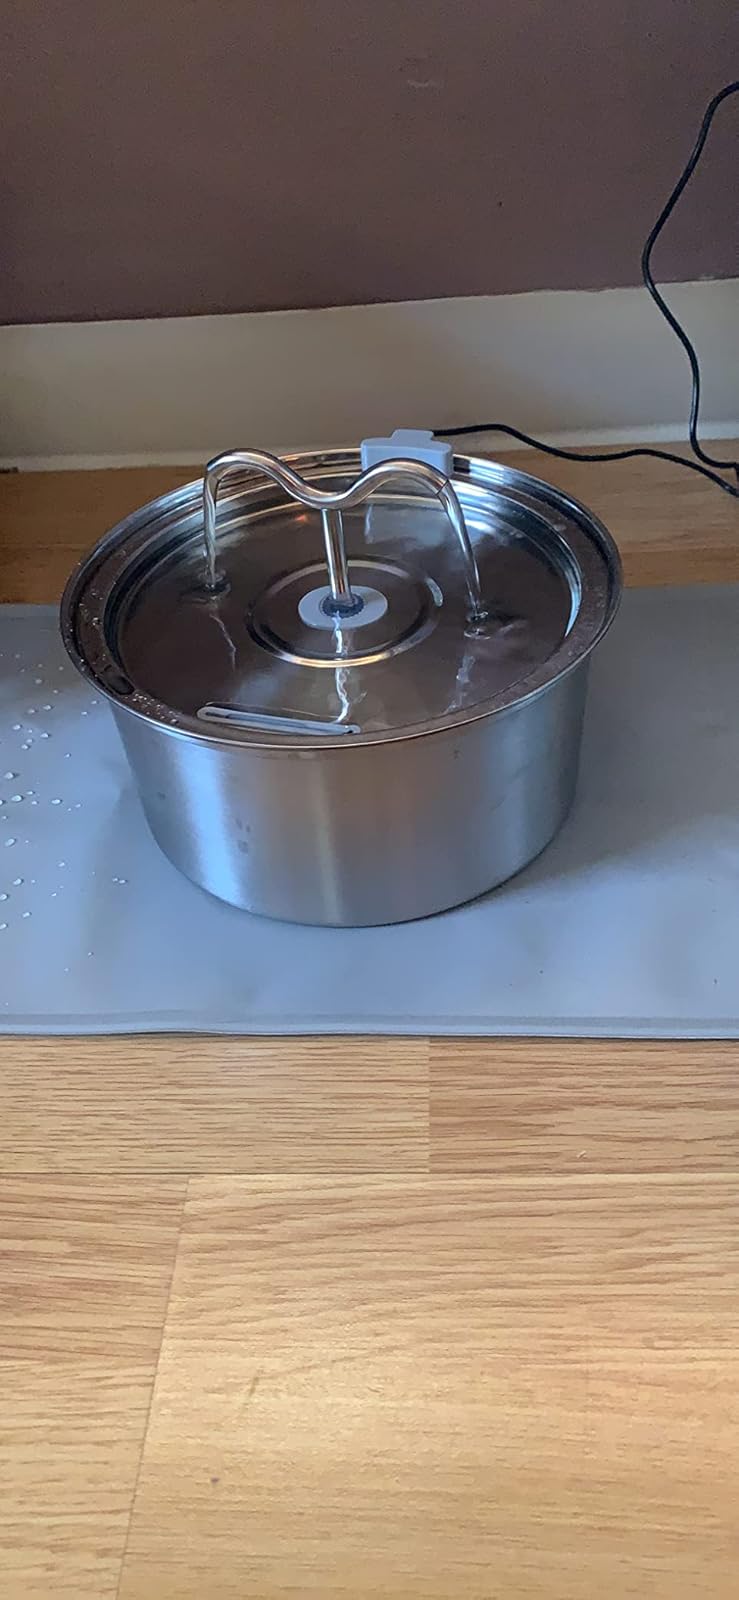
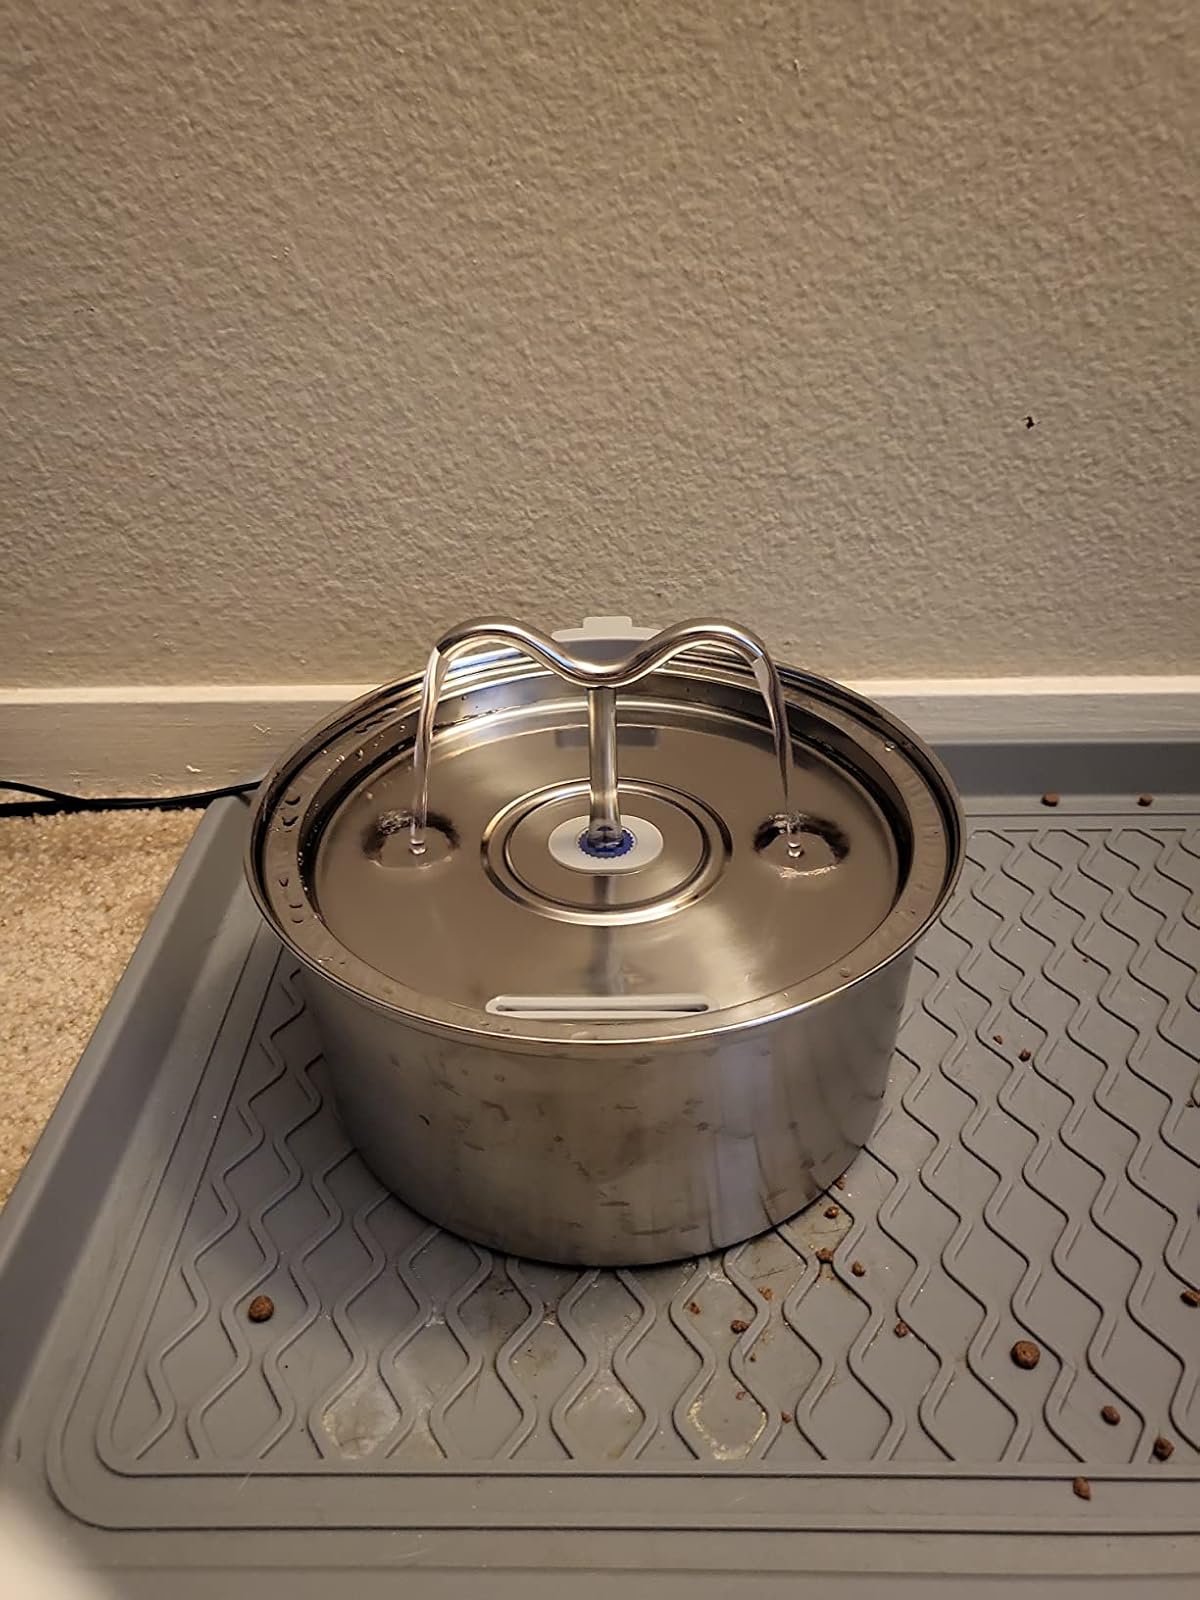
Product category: items_bowl
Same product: yes